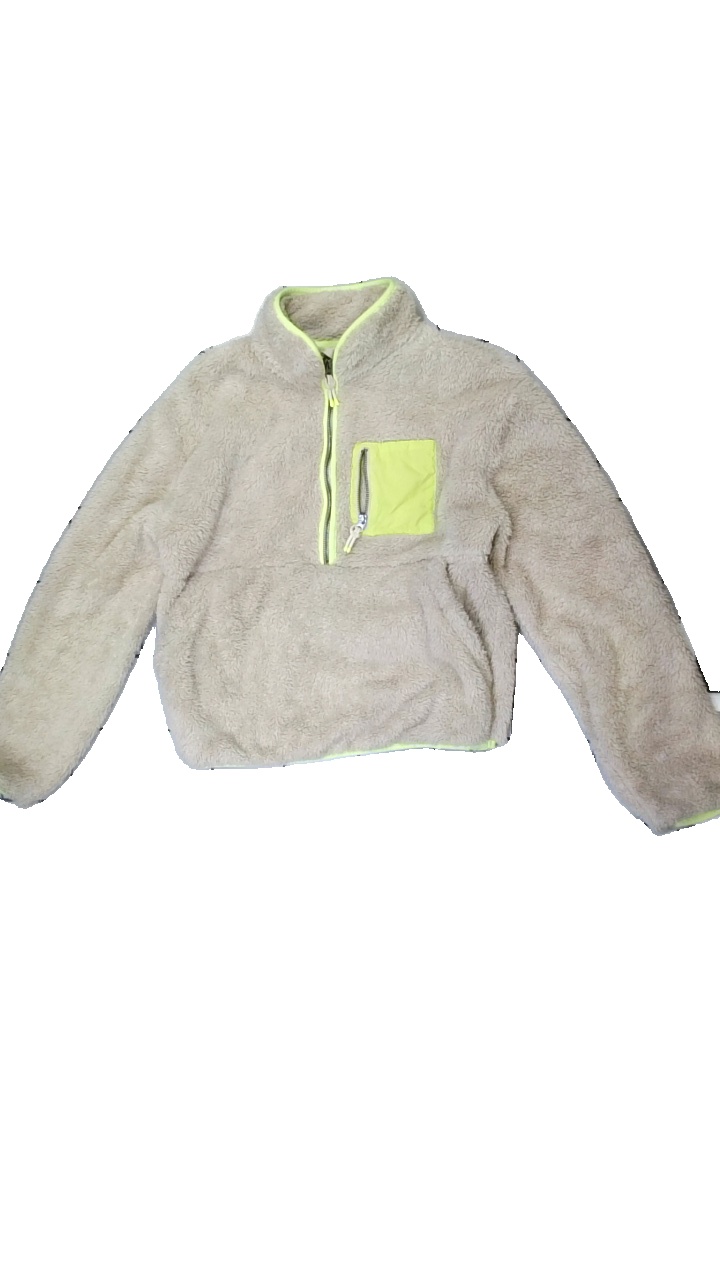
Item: Sweater (Ladies)
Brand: H&m
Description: Beige fluffy sweater with yellow details and pocket
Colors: Beige, Yellow
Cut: Regular
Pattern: Other
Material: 100% polyester
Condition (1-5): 2
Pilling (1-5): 5
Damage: damaged fabric
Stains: Minor
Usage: Recycle
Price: <50